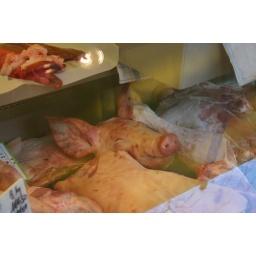
Fresh pig meat at the farmers market on Boulevard Richard Lenoir in Paris.